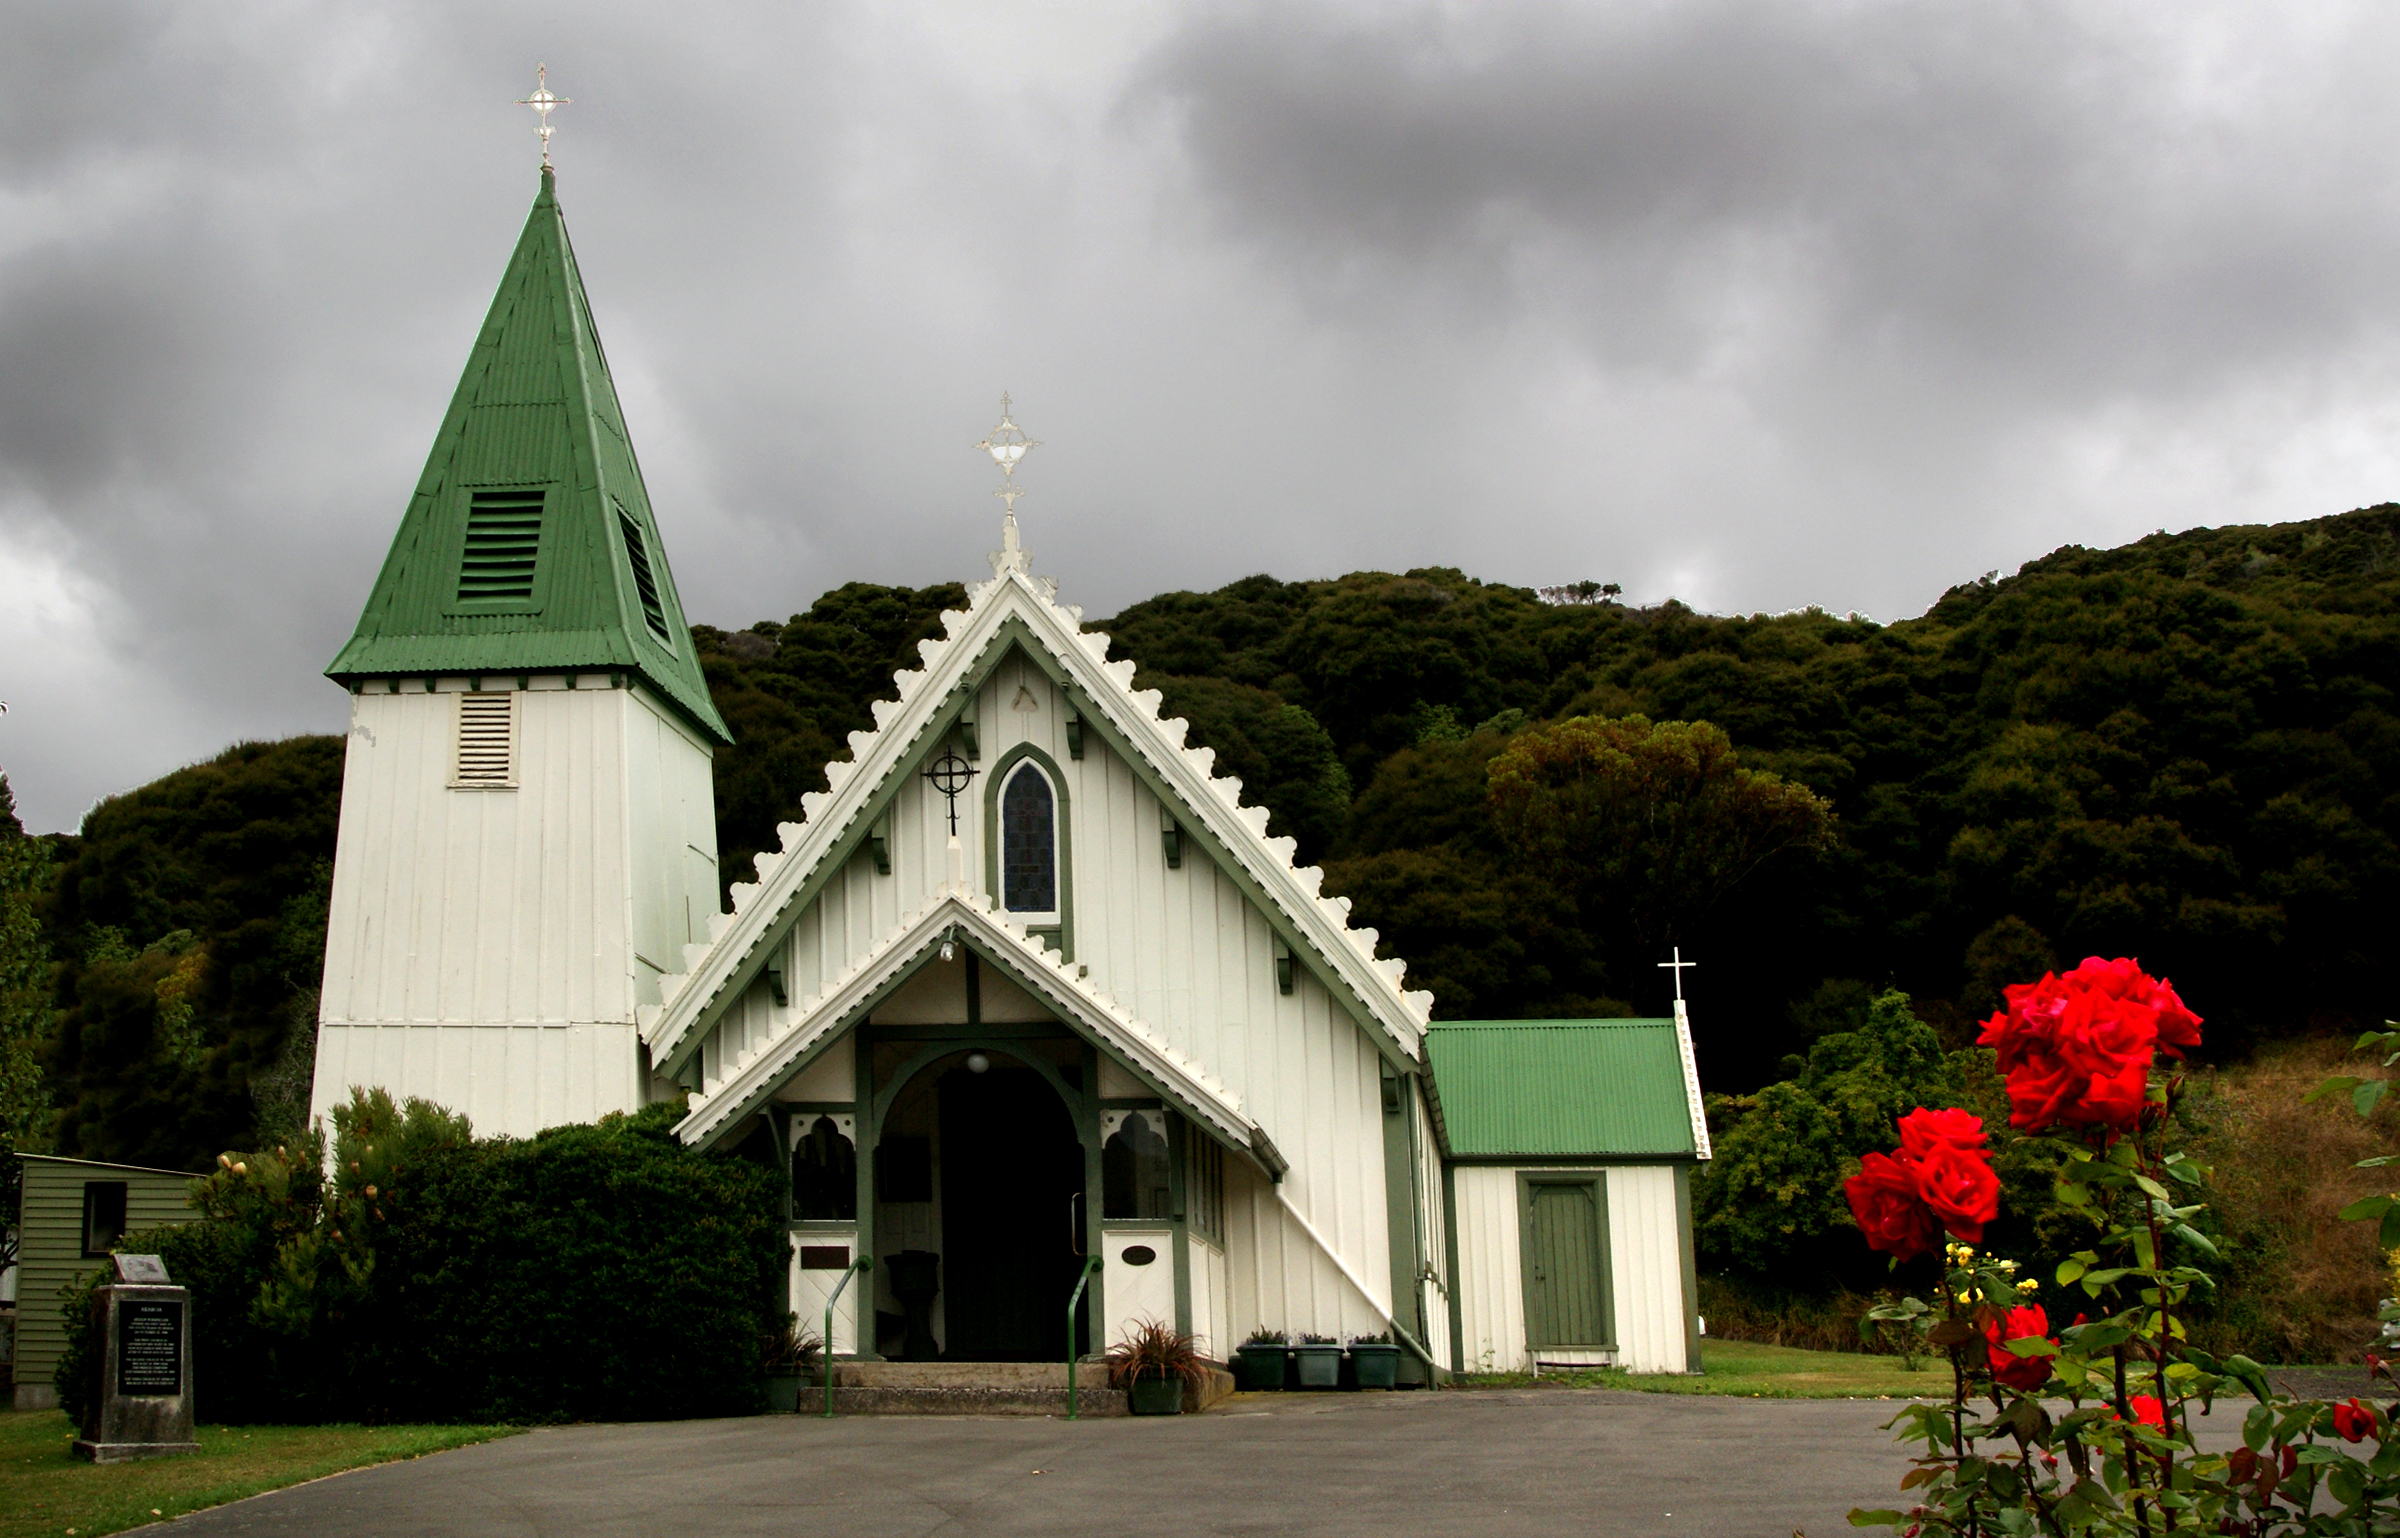
architecture, house, building, church, chapel, place of worship, churches, estate, holyplaces, akaroa, placesofworship, religon, whitechurch, akaroasights, stpatricksakaroa, rural area